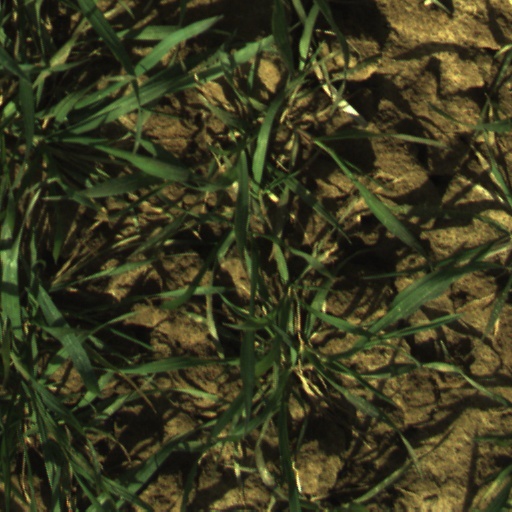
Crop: wheat